Time-scale calculus

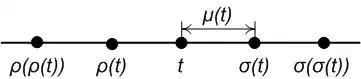
The forward jump, backward jump, and graininess operators on a discrete time scale

The "forward jump" and "backward jump" operators represent the closest point in the time scale on the right and left of a given point formula_6, respectively. Formally: